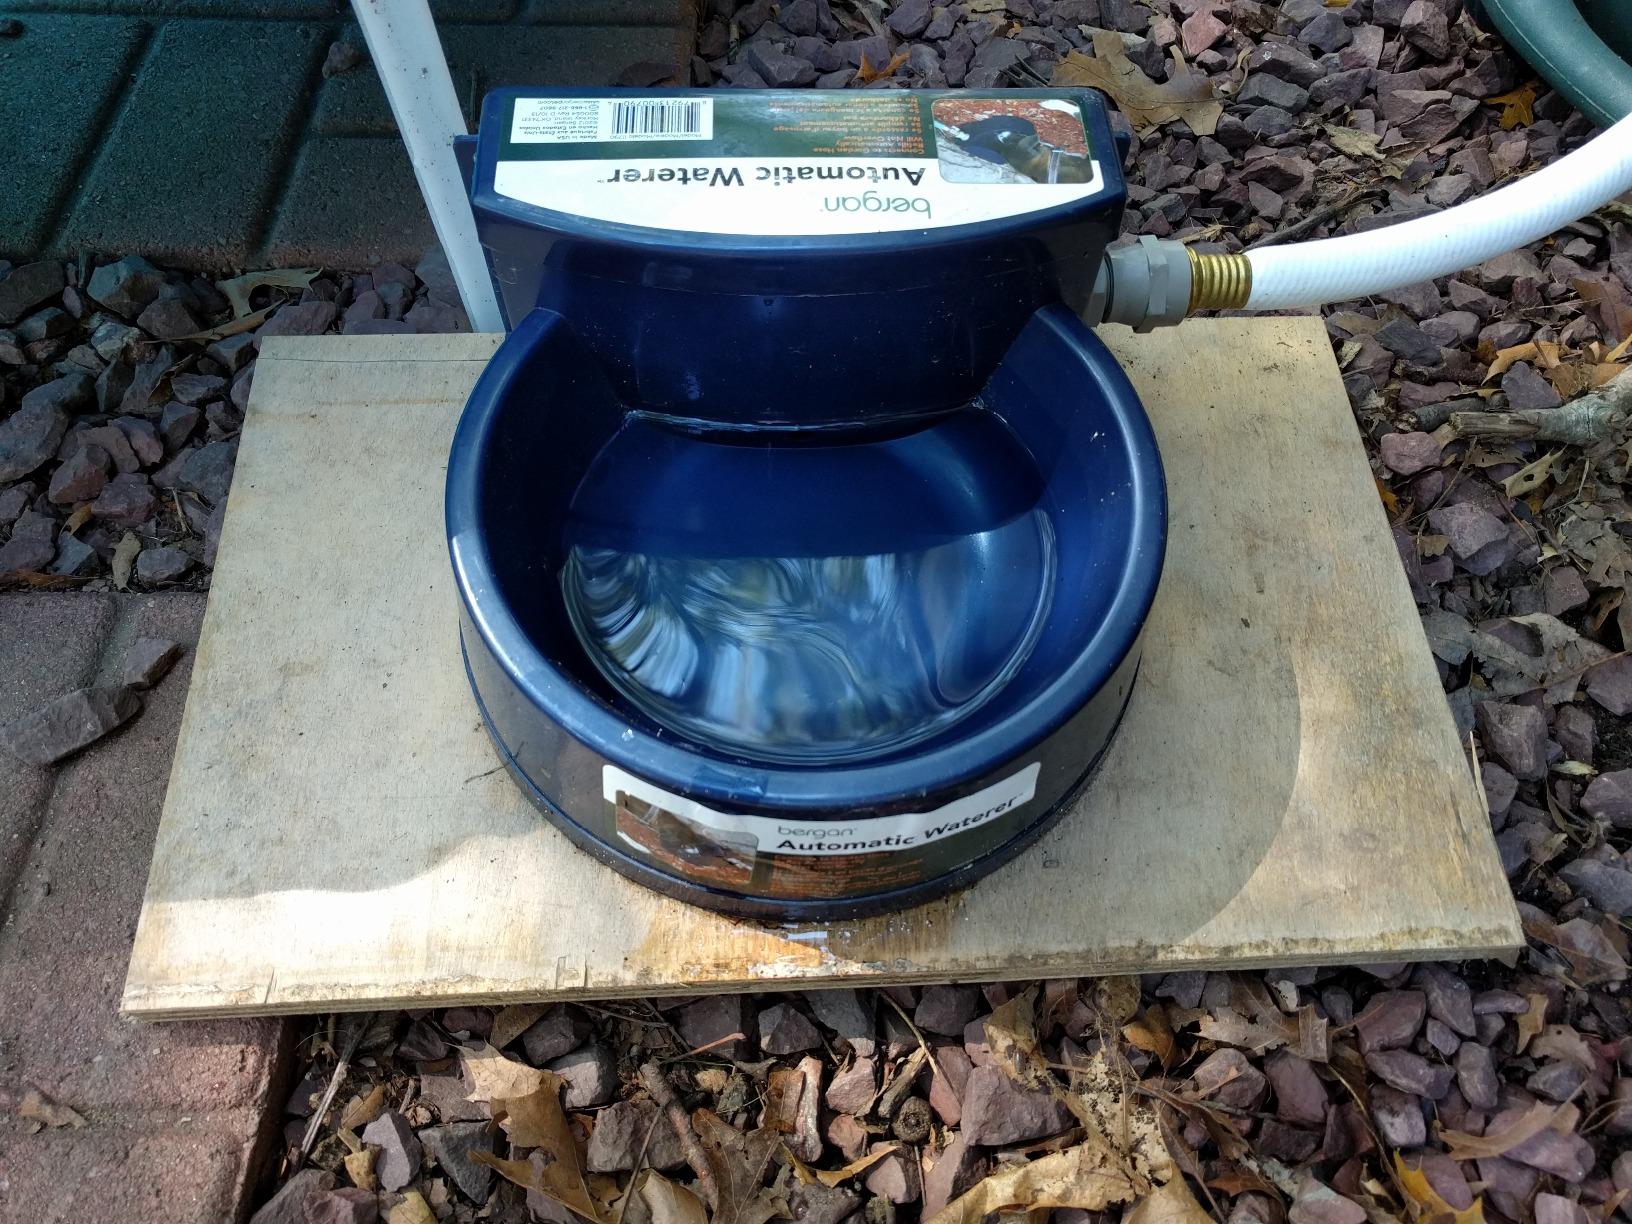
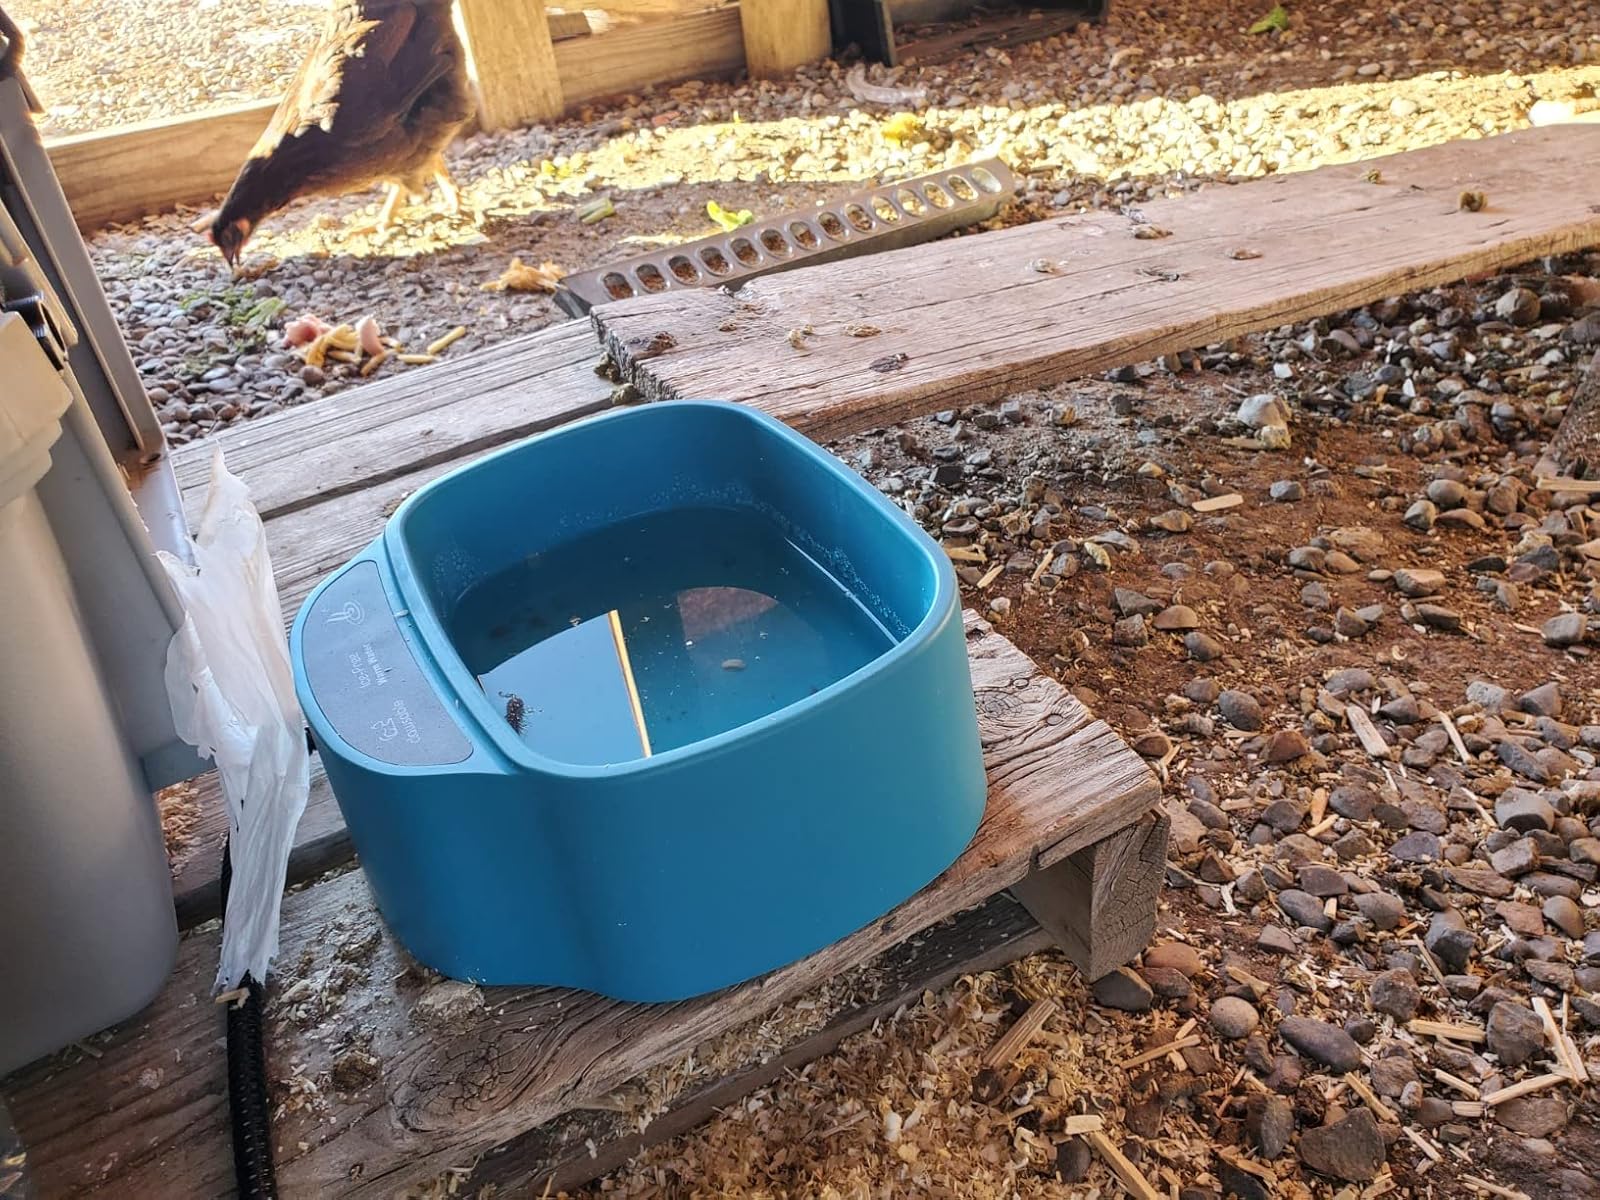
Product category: items_bowl
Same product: no